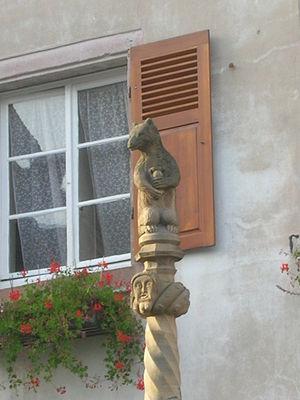
Fontaine de l'ours de style renaissance. Détail de l'ours dominant la fontaine. (Dambach-la-Ville, Bas-Rhin, France) Selon la tradition, un enfant à l'aide d'un ours aurait découvert les premiers ceps de vigne à Dambach. De nos jours, Dambach est l'un de plus importants centres d'elaboration de vin d'Alsace. Según la tradición, un niño fue el descubridor de las primeras cepas en Dambach al descubrir un osezno dandose un festin con ellas. Hoy en día, Dambach es uno de las principales centros productores de vino en Alscacia
Dambach-la-Ville est une commune française située dans le département du Bas-Rhin, en région Grand Est.